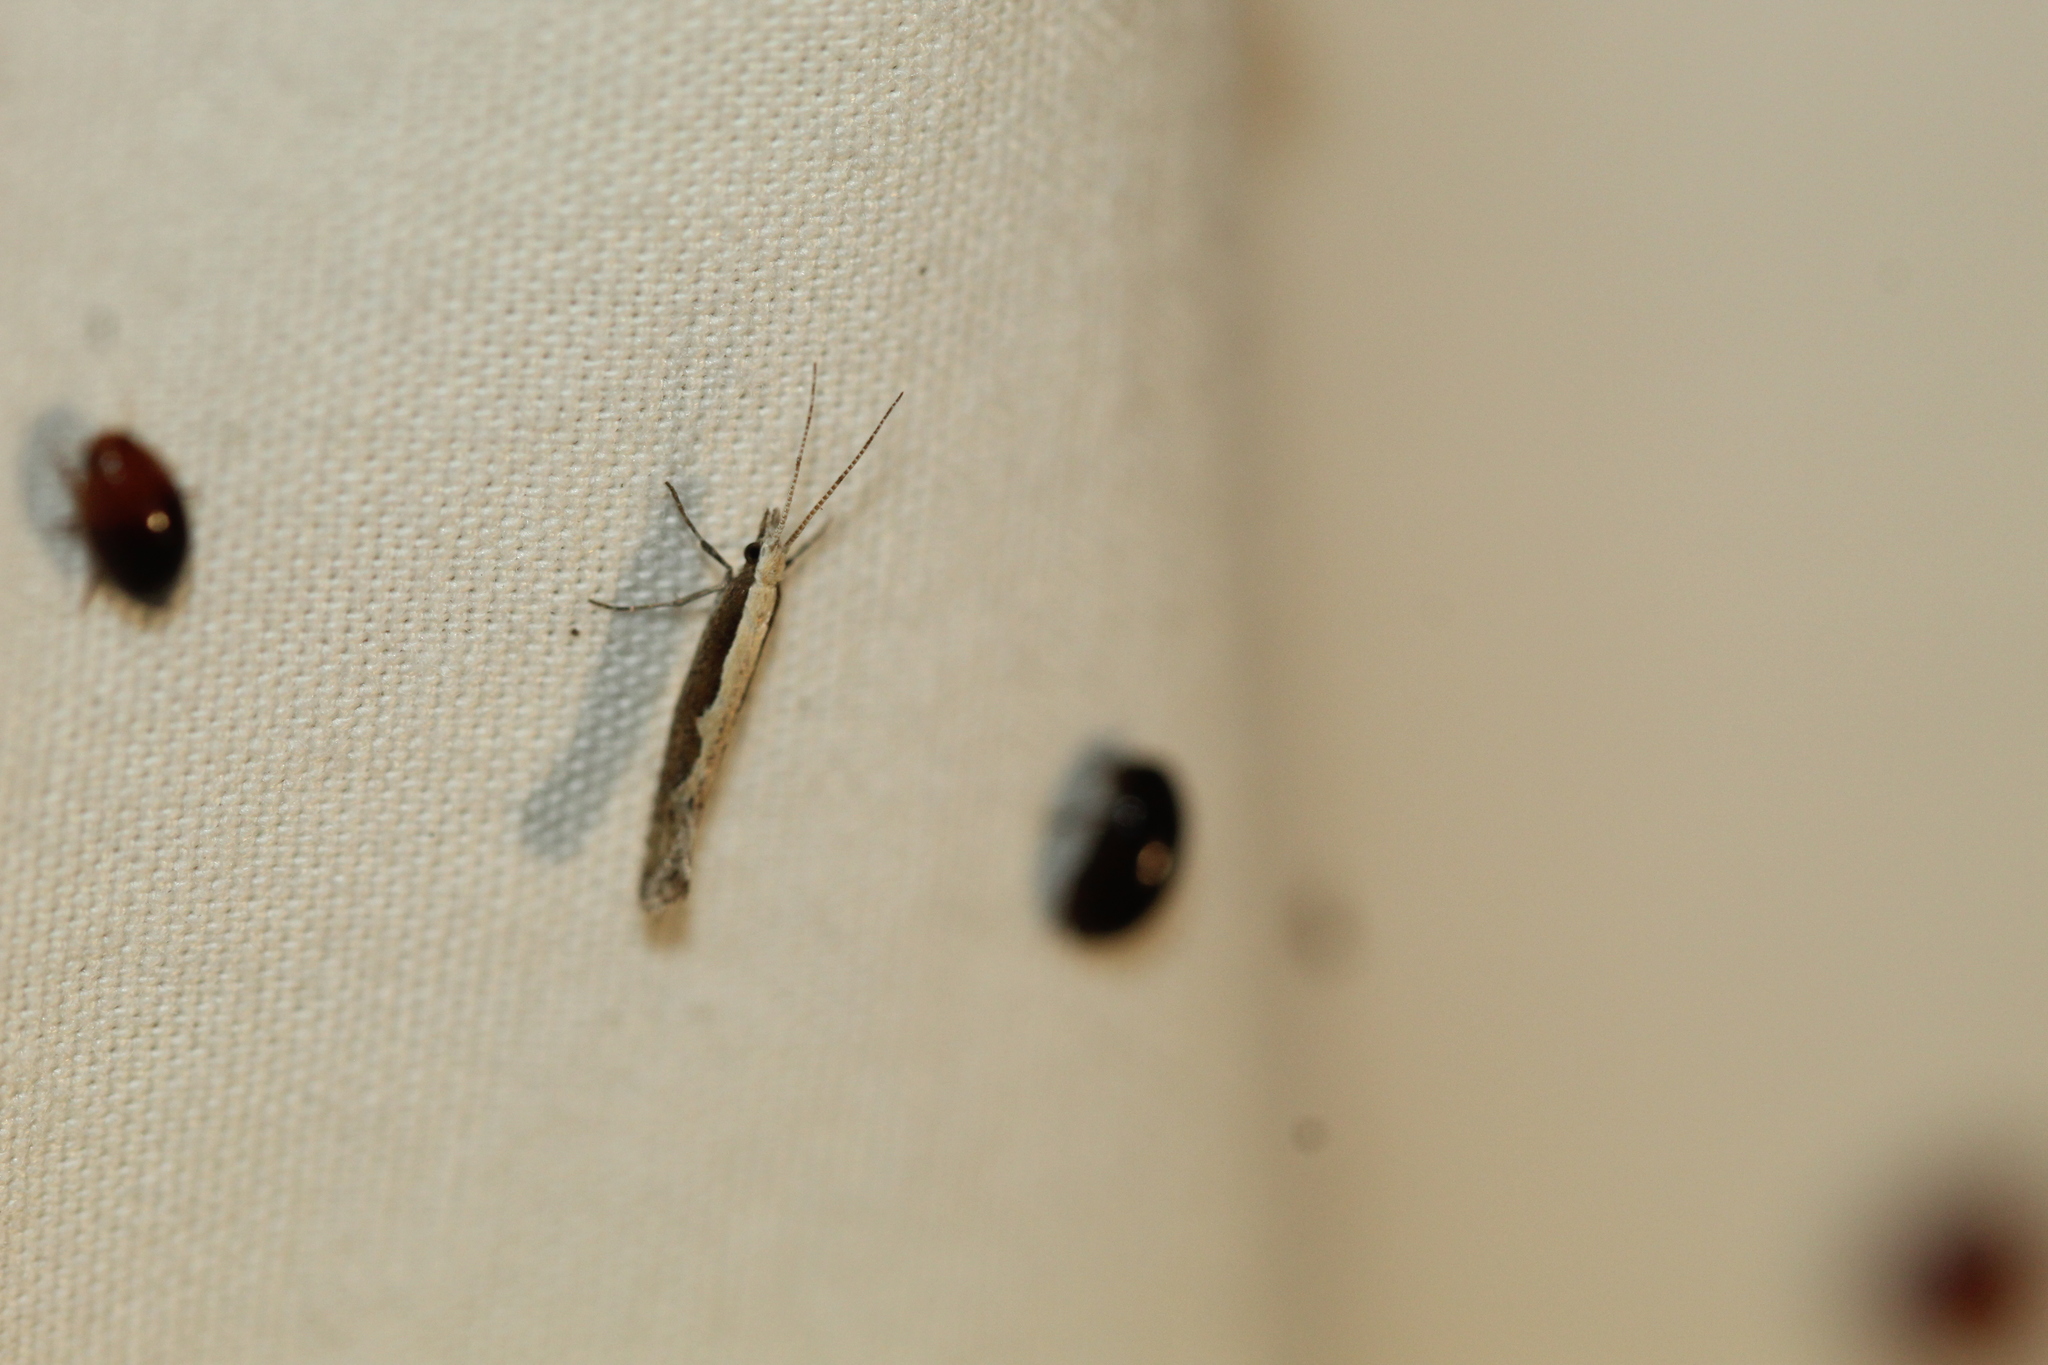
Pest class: diamondback_moth